Lionel Richie

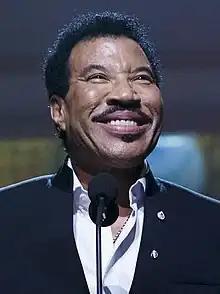
Richie in 2022

Lionel Brockman Richie Jr. (born June 20, 1949) is an American singer, songwriter, record producer, and television personality. He rose to fame in the 1970s as a songwriter and the co-lead singer of the Motown group Commodores; writing and recording the hit singles "Easy", "Sail On", "Three Times a Lady", and "Still" with the group before his departure. In 1980, he wrote and produced the US "Billboard" Hot 100 number one single "Lady" for Kenny Rogers.